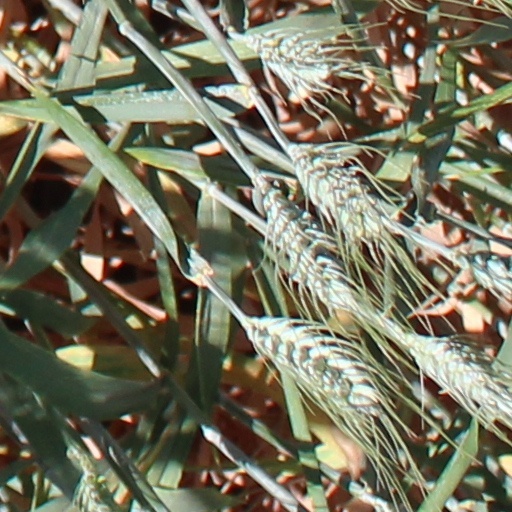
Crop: wheat